National Baptist Convention, USA

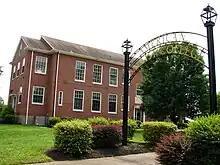
American Baptist College

E. C. Morris was elected president of the National Baptist Convention USA in 1895 and served for 27 years. His tenure was important for laying the foundation of the convention. In addition to managing growth and organization of new chapters, his presidency founded the National Baptist Publishing House in Nashville, Tennessee; blacks wanted to publish literature written by their own ministers.